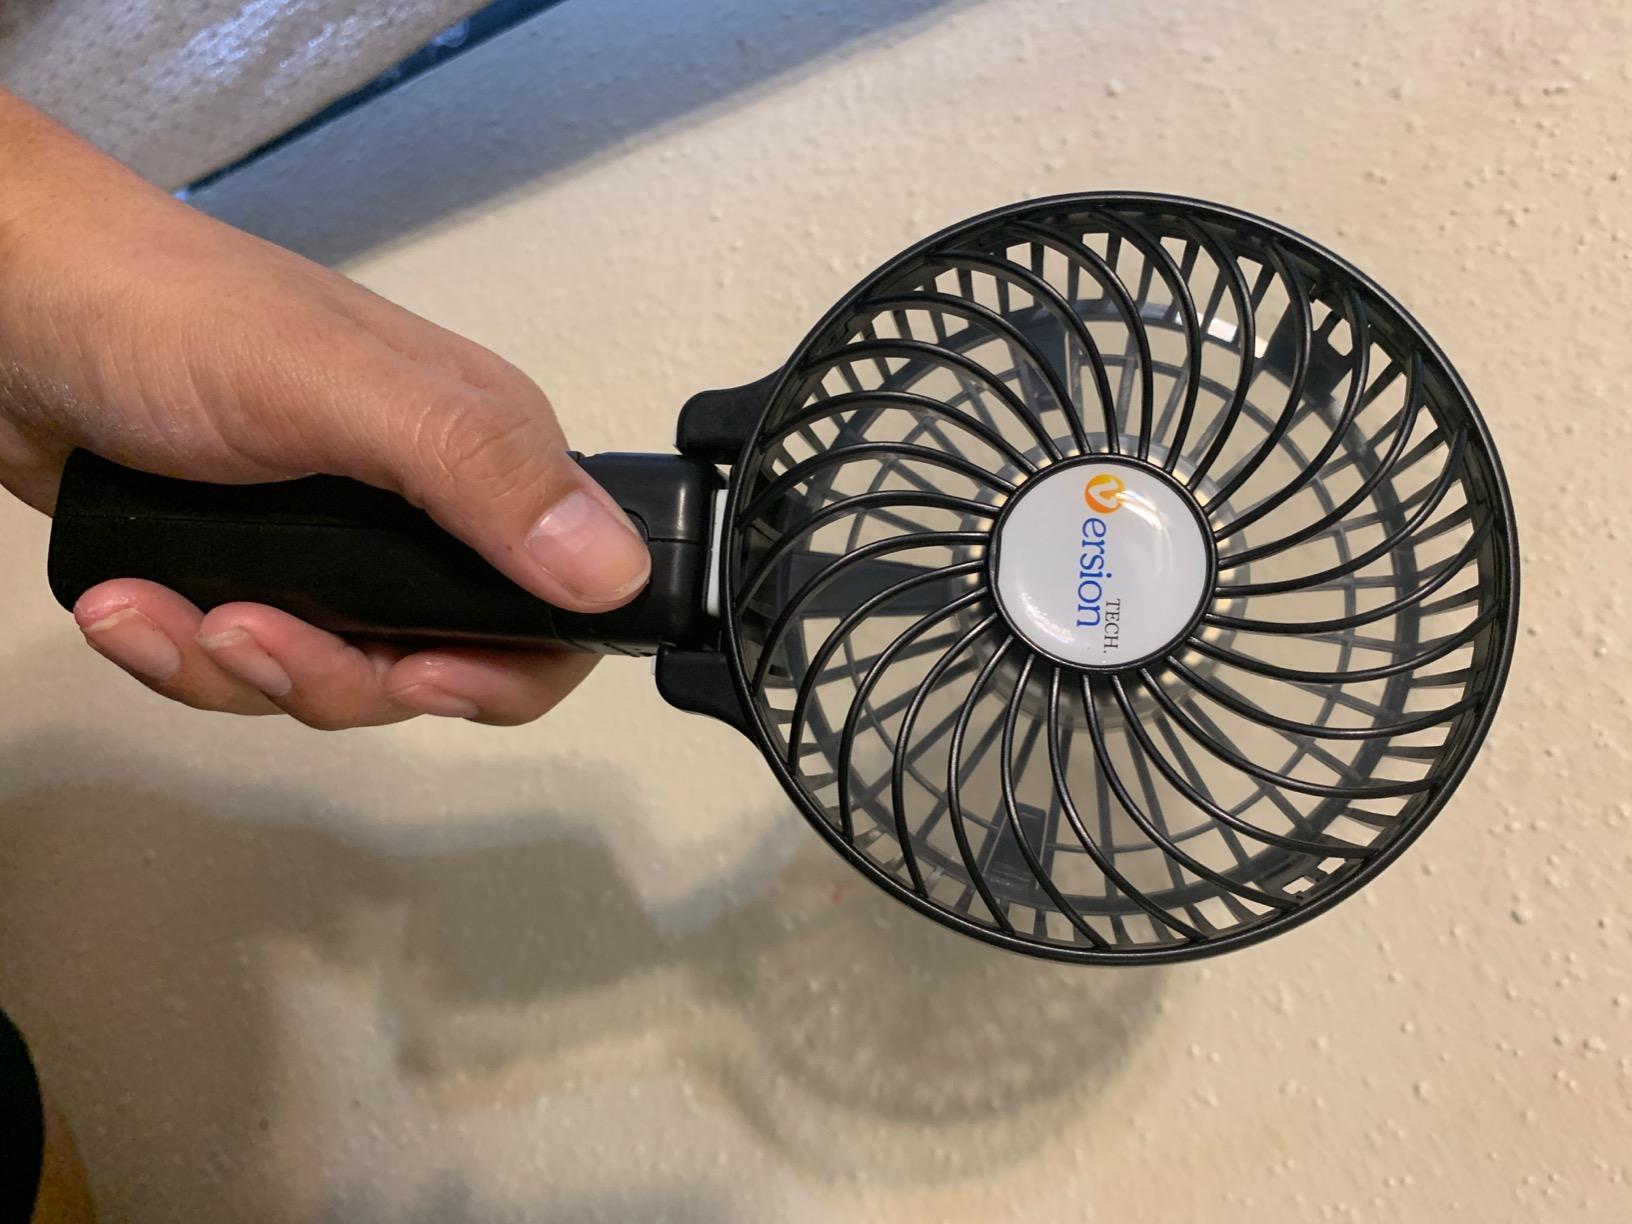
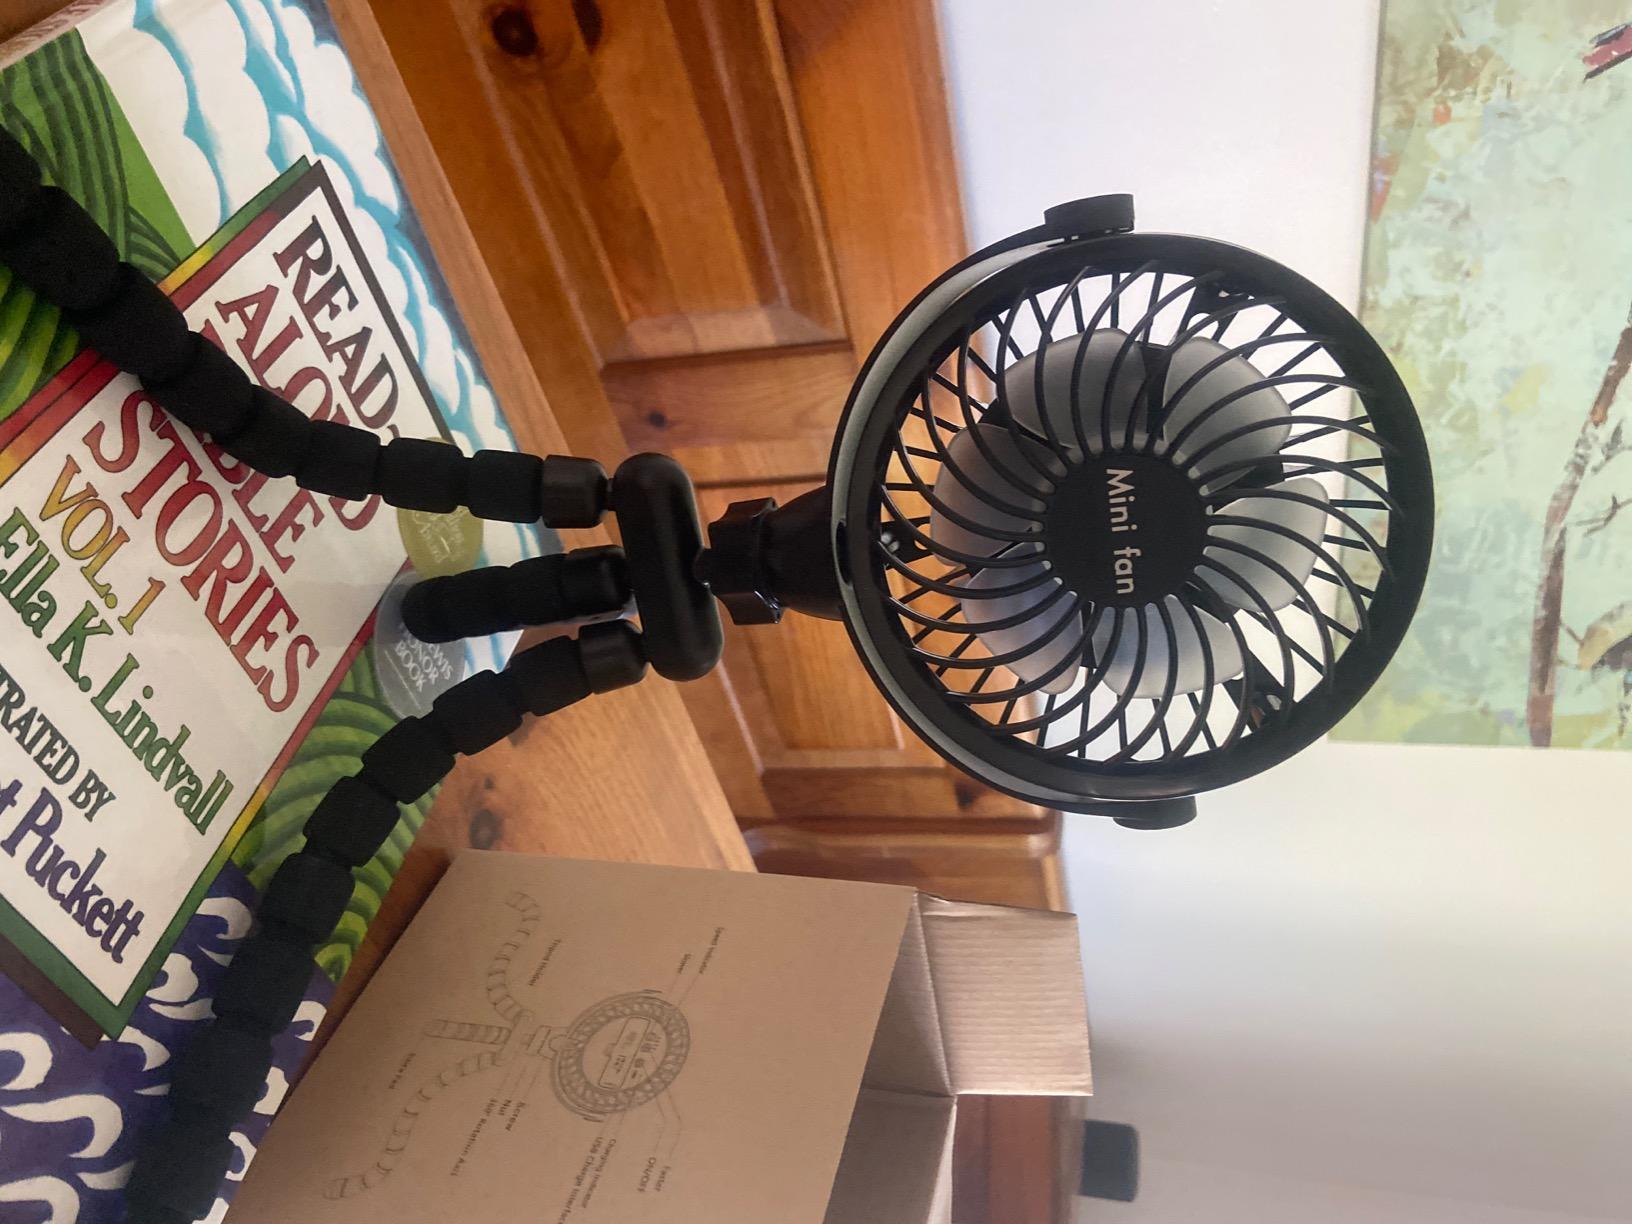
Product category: fan
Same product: no